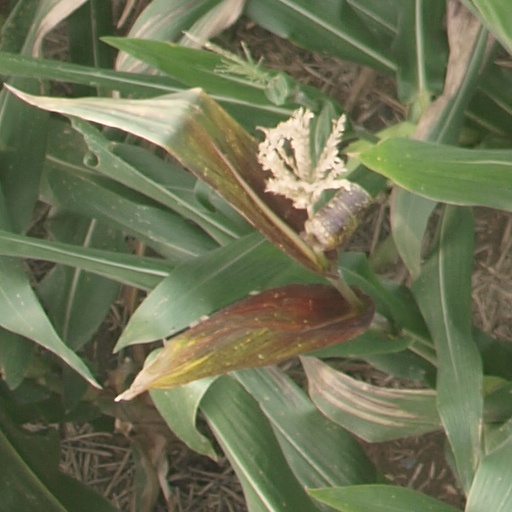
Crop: maize; corn